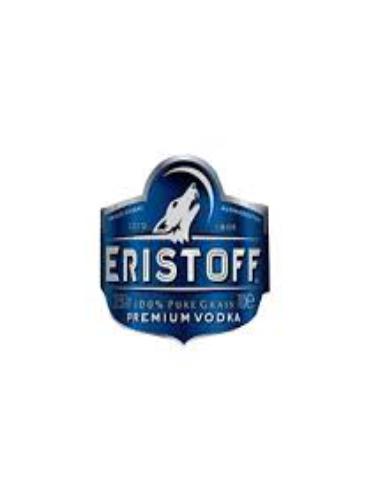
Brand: Eristoff
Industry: Food